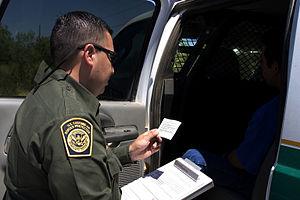
Patrouille frontalière lisant ses droits à un mexicain arrêté alors qu'il transportait de la drogue (Douanes et protection des frontières des USA - Département de la sécurité du territoire des Etats-Unis d'Amérique).
Les droits Miranda et l’avertissement Miranda sont des notions de la procédure pénale aux États-Unis dégagées par la Cour suprême des États-Unis en 1966 dans l’affaire Miranda v. Arizona.
La barrière États-Unis-Mexique, ou la grande muraille États-Unis-Mexique, est une séparation discontinue érigée par les États-Unis sur leur territoire, le long de sa frontière avec le Mexique rendue possible grâce à plusieurs clôtures et murs visant à empêcher l'immigration illégale importante en provenance de celui-ci, ainsi que le trafic de drogue.